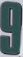
Number: 9